1 Maccabees

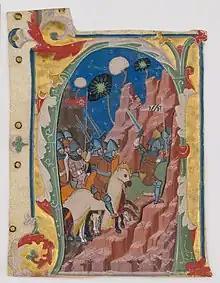
An illustration from a 14th-century Italian worship book depicting the Maccabees as mail-clad medieval knights.

The Jewish historian Josephus of the 1st century AD almost certainly read 1 Maccabees in Greek. He extensively uses the first thirteen chapters of it in Books 12 and 13 of his work "Jewish Antiquities", paraphrasing it directly in parts, although supplementing it with other Greek histories such as Nicolaus of Damascus. He may also have consulted it for Book 1 of "The Jewish War". It is not known whether Josephus's copy of 1 Maccabees was missing the final three chapters, or he simply found a better source for that era of history.